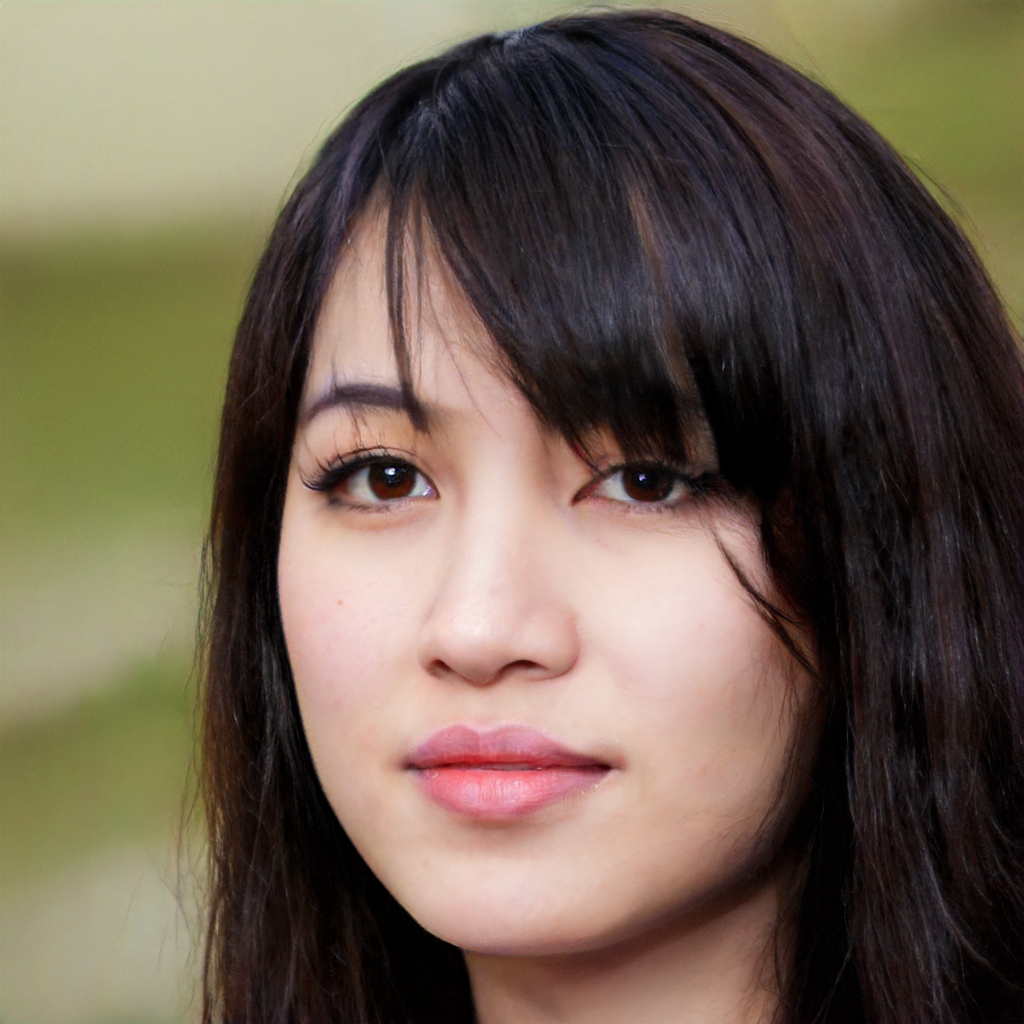
Gender: Female